5th Marine Regiment

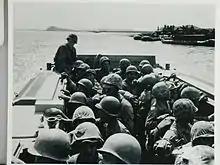
During the allied advance into Seoul, American and Korean Marines crossed the Han River in an LVT-3c of the Marines' 1st Amphibian Tractor Battalion.

Three Marines of the regiment were awarded the Medal of Honor for their actions during the war. Sergeant Louis Cukela, Gunnery Sergeant Ernest A. Janson, and Sergeant Matej Kocak each received two Medals of Honor (one from the Navy and one from the Army) for a single action, making them three of only nineteen double recipients of the medal. In addition, two U.S. Navy officers attached the 5th Marines received the Medal of Honor: Lieutenant Commander Alexander Gordon Lyle of the Navy Dental Corps and Lieutenant Orlando H. Petty of the Medical Corps.